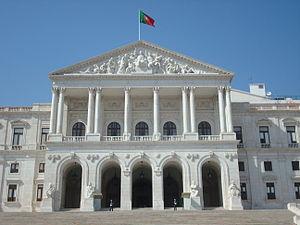
Le Palais de São Bento est le nom communément donné au bâtiment qui abrite l'Assemblée de la République portugaise, situé dans le centre ville de Lisbonne.